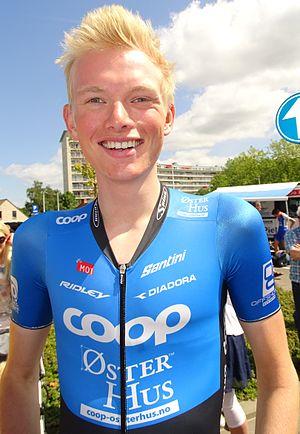
Reportage réalisé le dimanche 7 juin à l'occasion du départ du Mémorial Philippe Van Coningsloo 2015 à Wavre, Belgique.
Fredrik Strand Galta, né le 19 octobre 1992, est un coureur cycliste norvégien, des années 2010.
La saison 2015 de l'équipe cycliste Coop-Øster Hus est la douzième de cette équipe continentale.